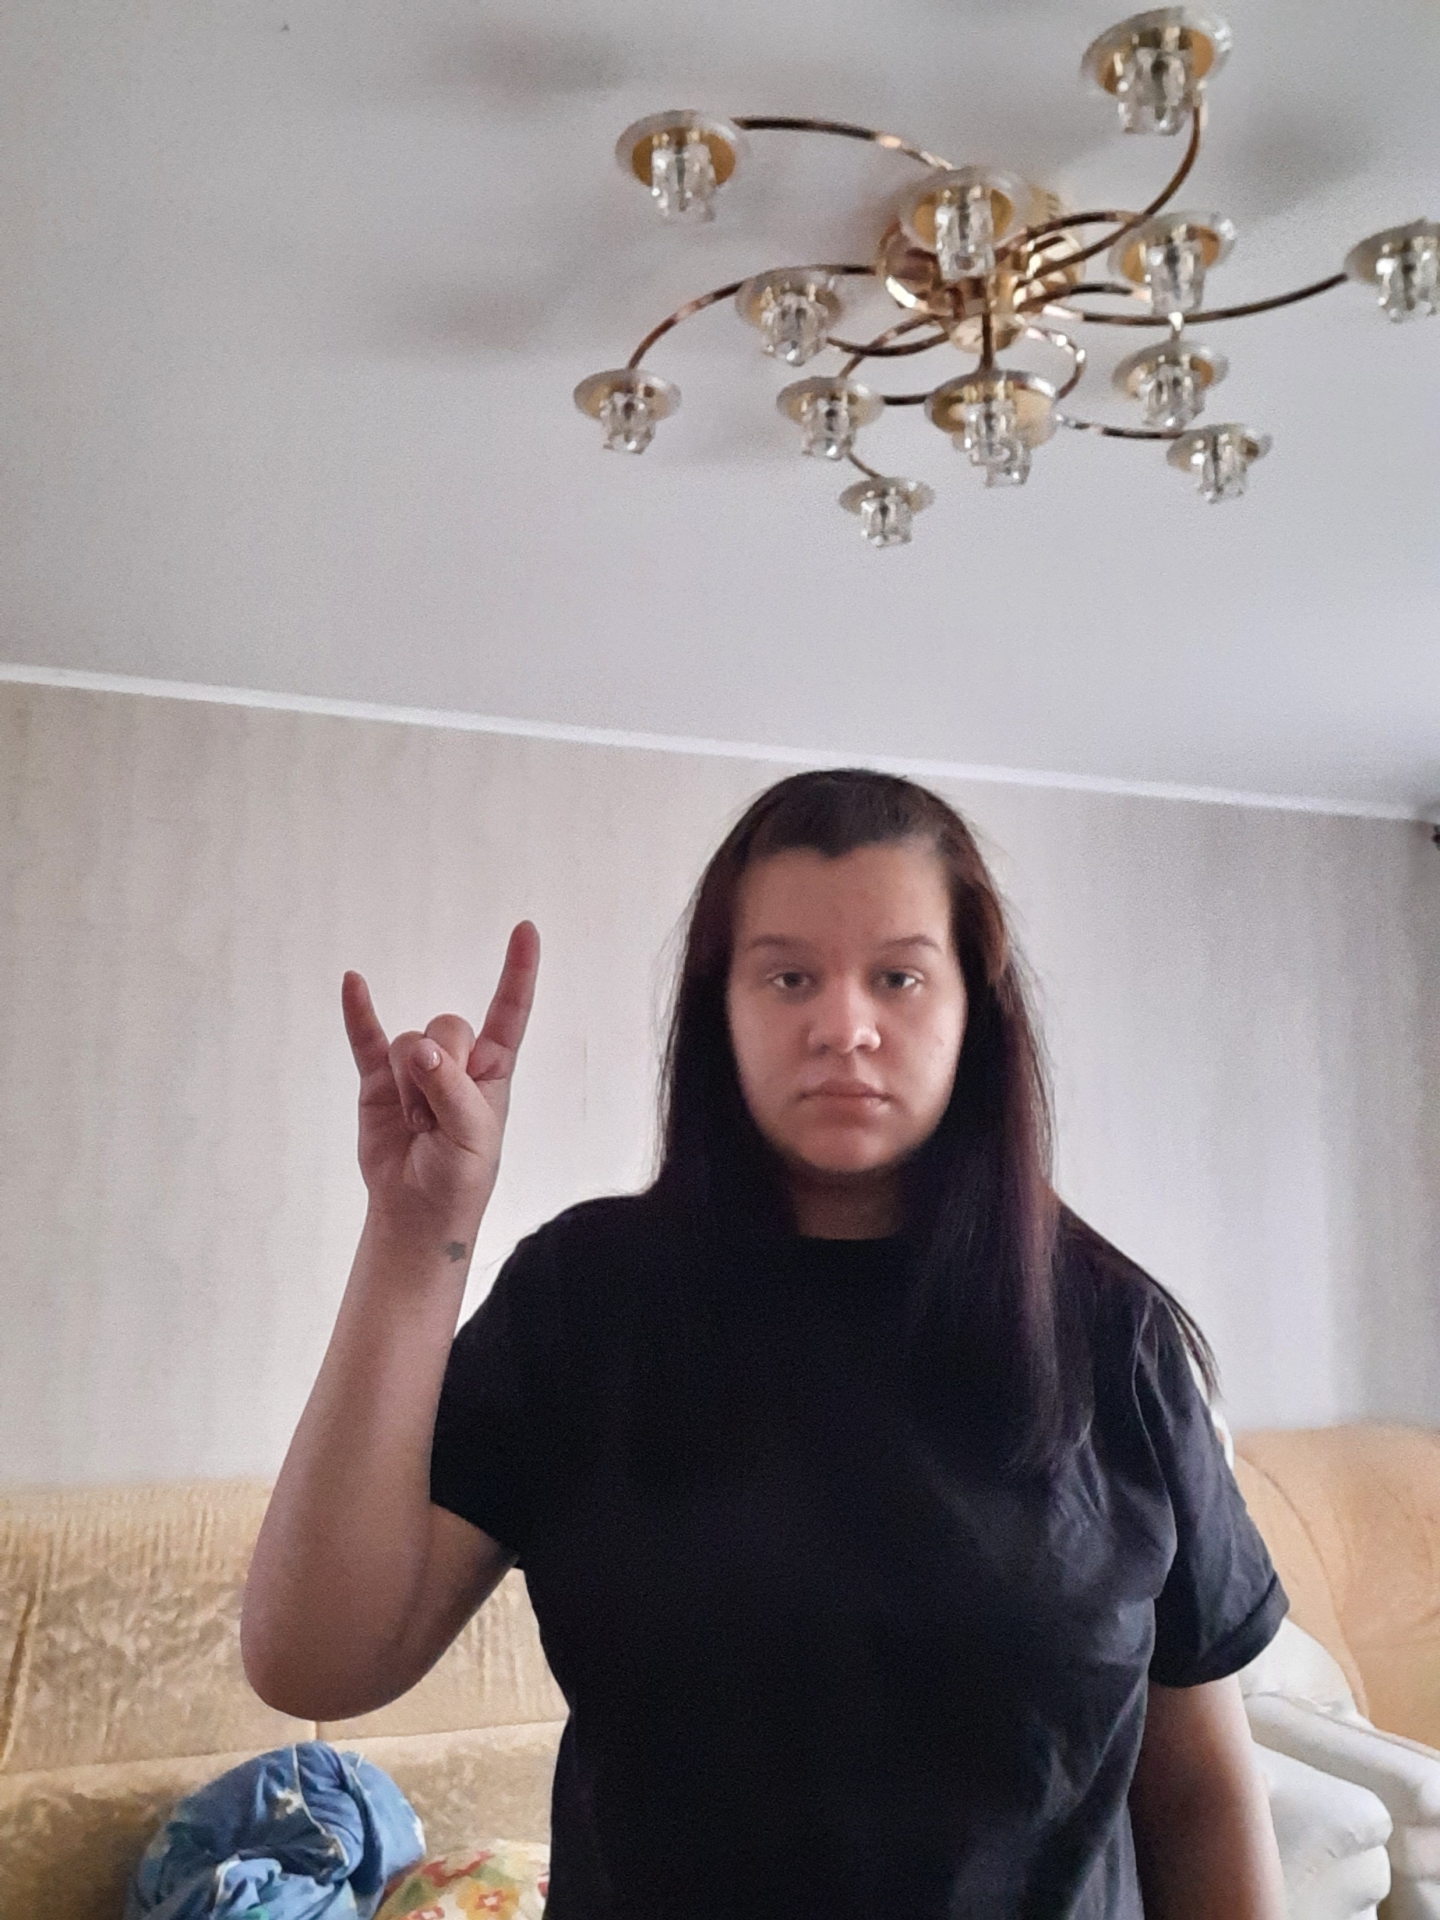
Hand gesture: rock